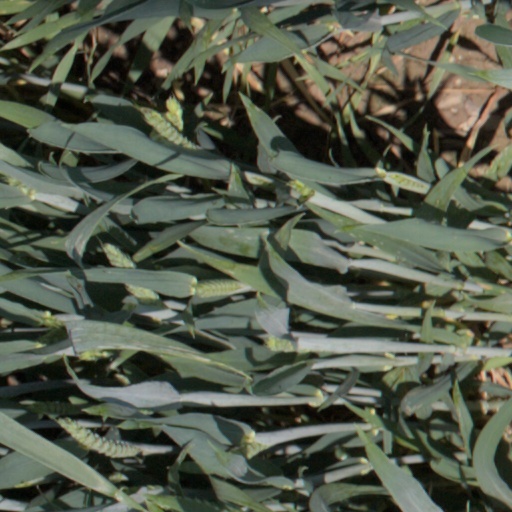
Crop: wheat